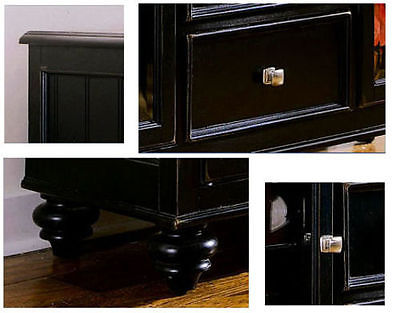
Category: cabinet